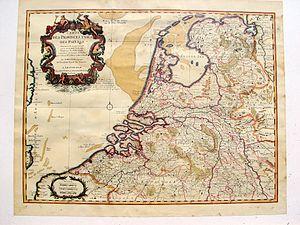
Carte des Provinces Unies des Pays Bas, par G. de L'Isle, A Amsterdam 1743